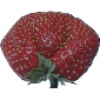
Label: Strawberry Wedge 1